Battle of Tarakan (1945)

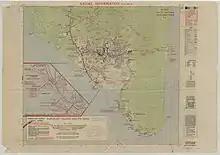
Allied intelligence estimates of Japanese defences as of April 1945 and code names for locations in southern Tarakan

In late February 1945 General Douglas MacArthur, the commander of the Allied South West Pacific Area, issued plans for landings in the southern Philippines islands and Borneo. These operations would build on the success of the American forces that had liberated Leyte and most of Luzon in the Philippines during late 1944 and early 1945. The attack on Borneo formed part of what was designed Operation Oboe. MacArthur allocated the Australian forces under his command to Oboe, with the landings in the Southern Philippines (Operation Victor) being assigned to American units.